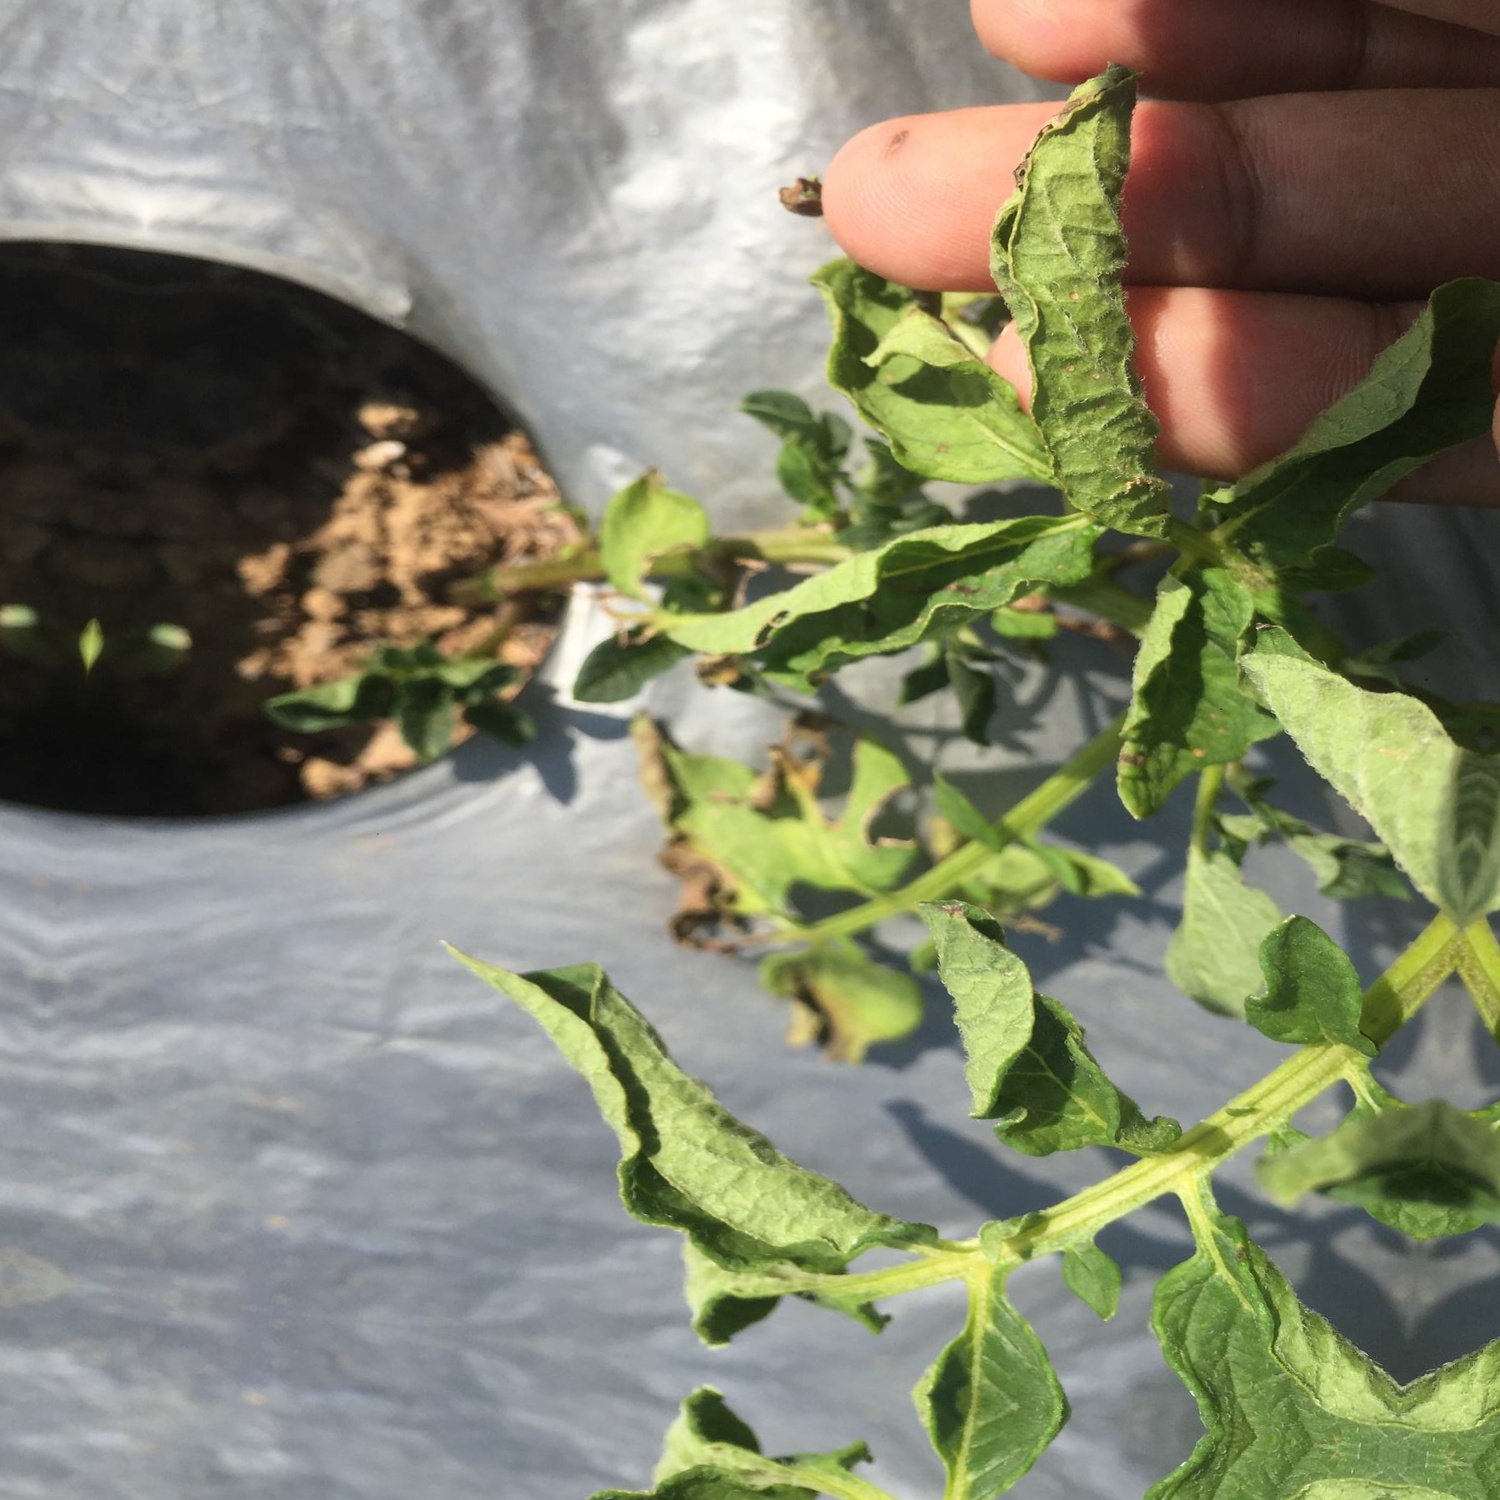
Etiqueta: Pudricion_Parda